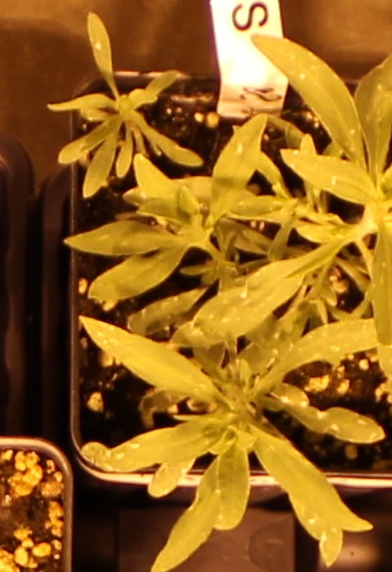
Label: Kochia